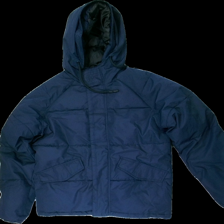
View: front
Type: Winter jacket
Category: Men
Brand: Jack And Jones
Colors: Blue
Material: 100% polyester
Cut: Regular
Size: S
Season: Winter
Price range: 100-150
Recommended usage: Reuse
Description: blå vinterjacka i mycket bra skick